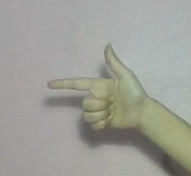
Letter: yaa